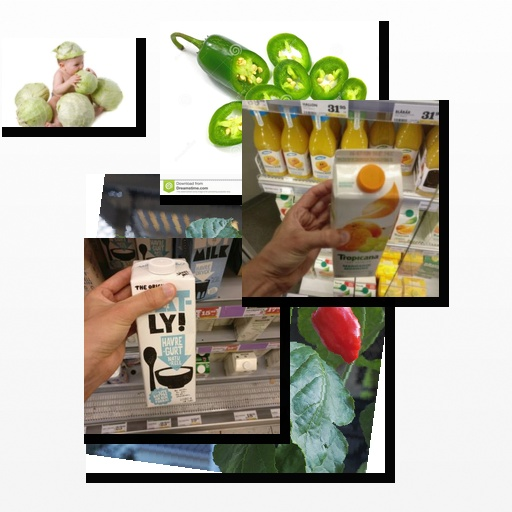
Food items: mandarin_juice, jalapeno, chili_pepper, cabbage, oatghurt